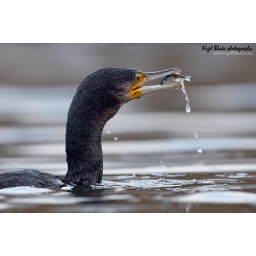
Great Cormorant Phalacrocorax carbo juvenile bird close up with fish in its bill_26K2915